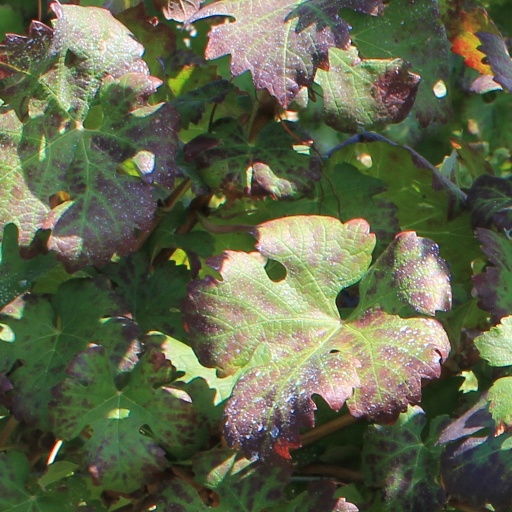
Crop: grape